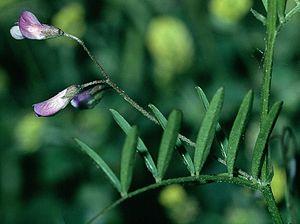
La vesce à quatre graines est une plante herbacée de la famille des Fabacées.